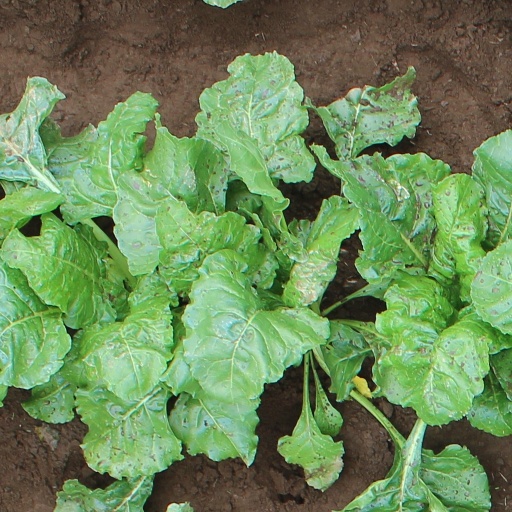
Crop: sugar beet